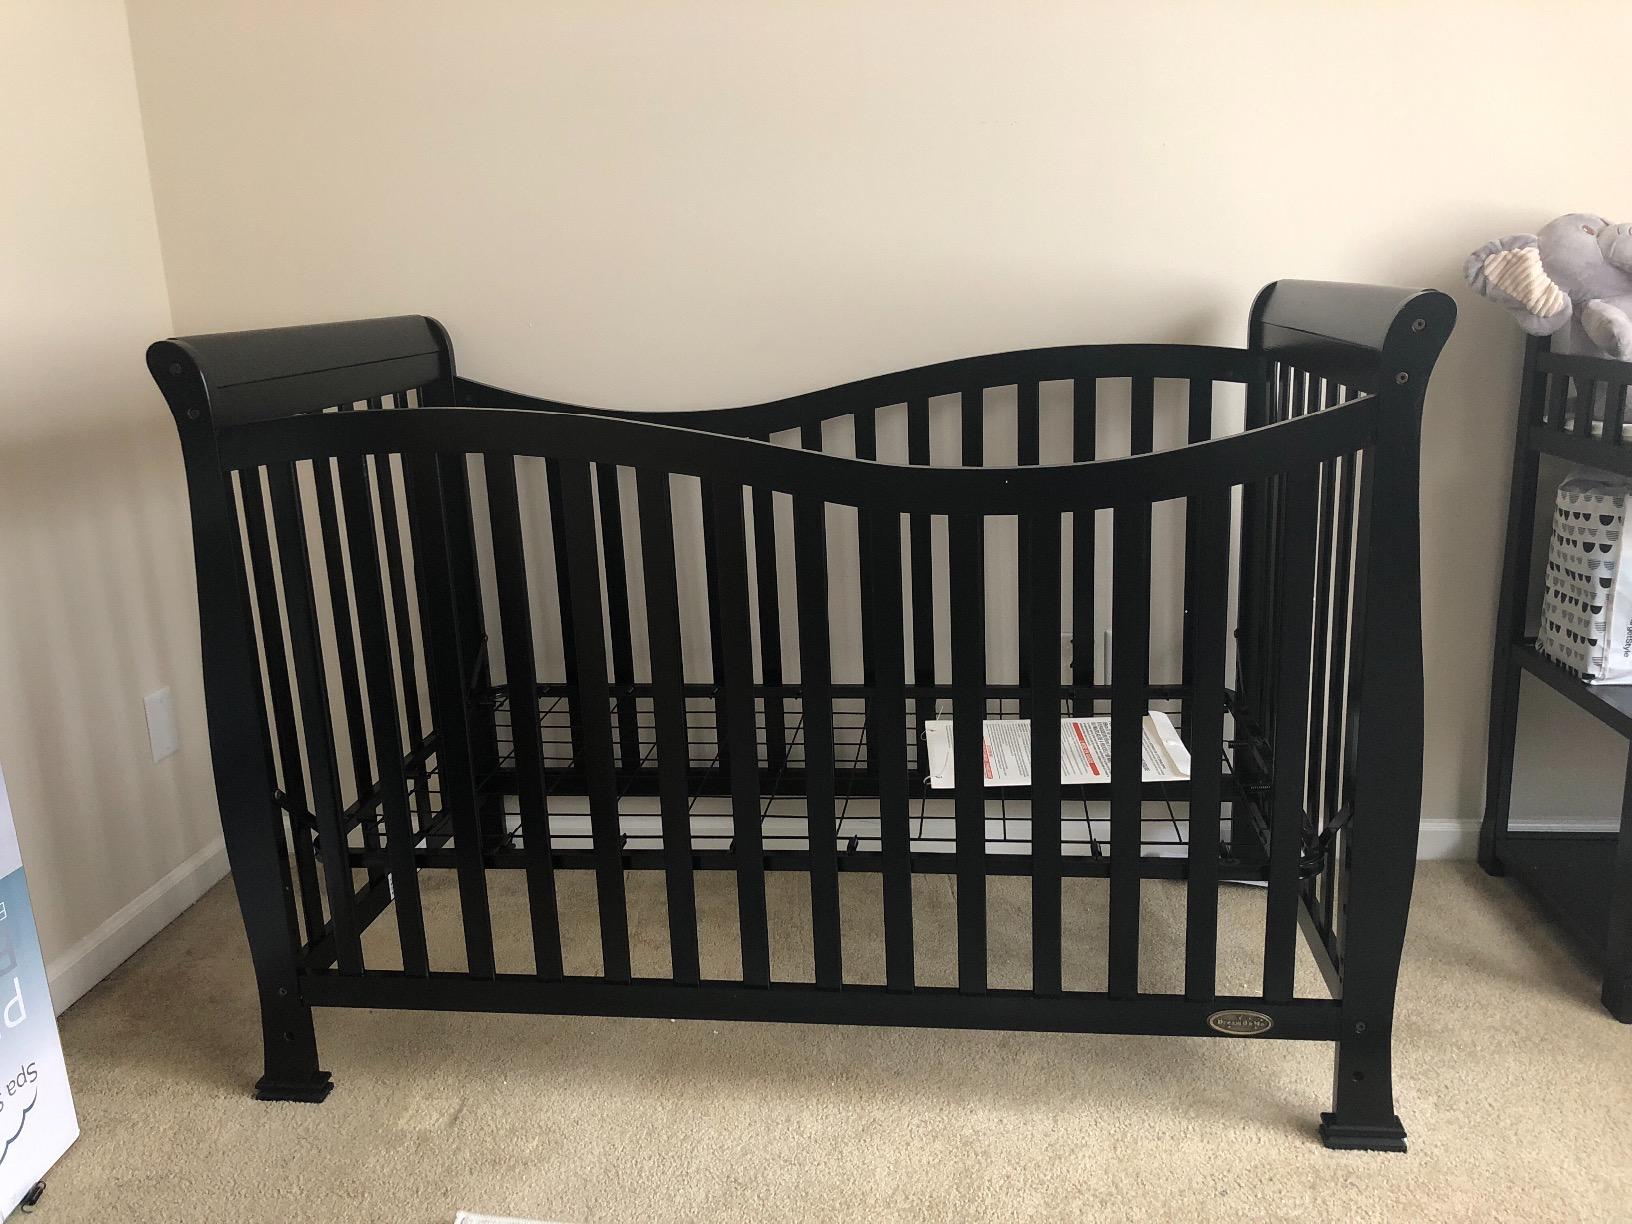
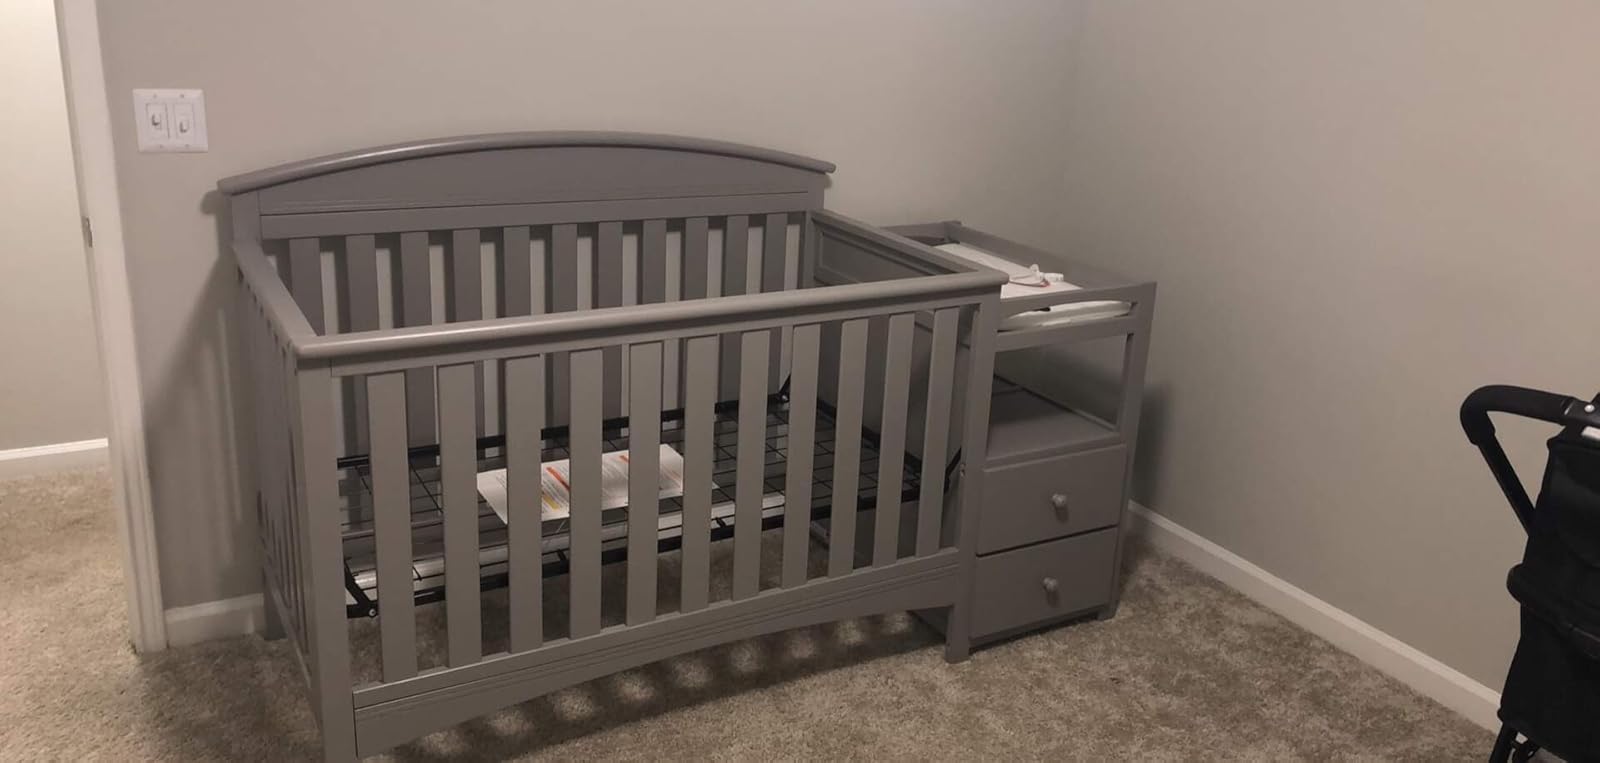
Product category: products_crib
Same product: no